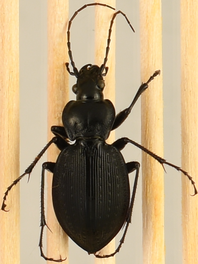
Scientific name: Carabus goryi
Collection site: Great Smoky Mountains National Park NEON (GRSM), plot GRSM_020